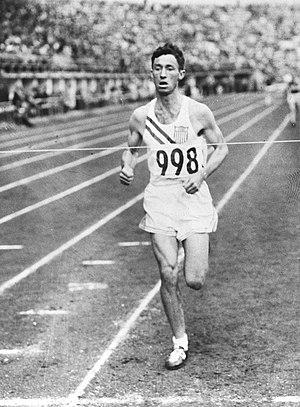
Horace Ashenfelter, IIIᵉ du nom, est un athlète américain, spécialiste du steeple et du fond.